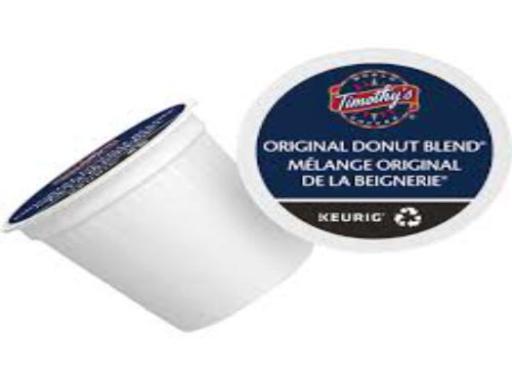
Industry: Food